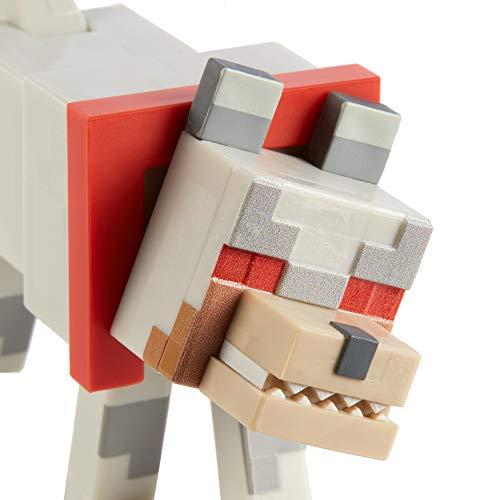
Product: Minecraft Comic Maker Wolf Action Figure
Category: Toys & Games | Toy Figures & Playsets | Playsets & Vehicles | Playsets
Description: Download the free Comic Maker for Minecraft app and create your own comic books starring your favorite Minecraft character figures in 3.25-in scale.
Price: $8.99
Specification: ProductDimensions:0.9x2.6x43inches|ItemWeight:3.2ounces|ShippingWeight:3.2ounces(Viewshippingratesandpolicies)|ASIN:B07GXQPXV5|Itemmodelnumber:GCC21|Manufacturerrecommendedage:6-9years